Question: Please indicate a possible affordance area of hold_baseball_bat that can be used for holding
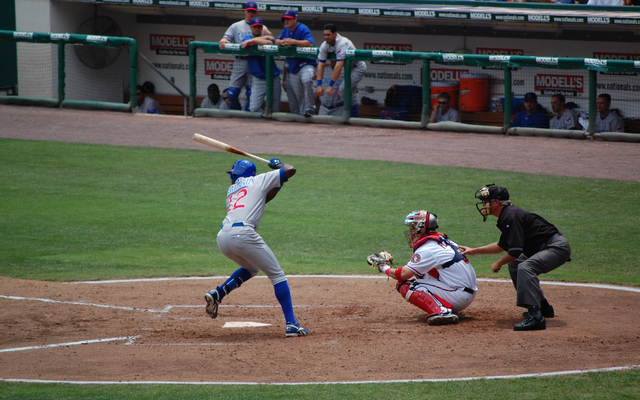
Answer: [265.5, 155, 287.5, 171]